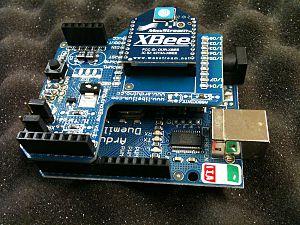
Montage d'une carte xbee sur une carte arduino